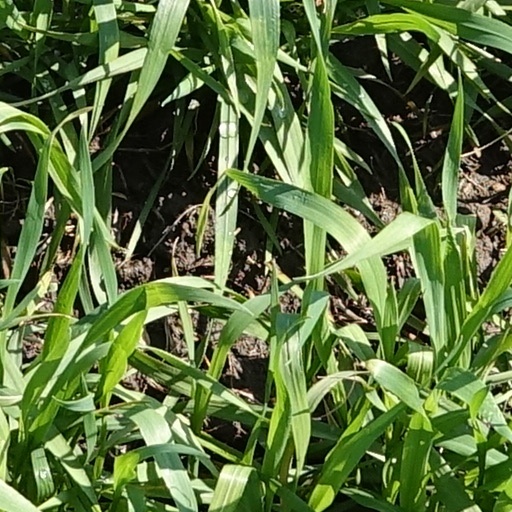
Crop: wheat